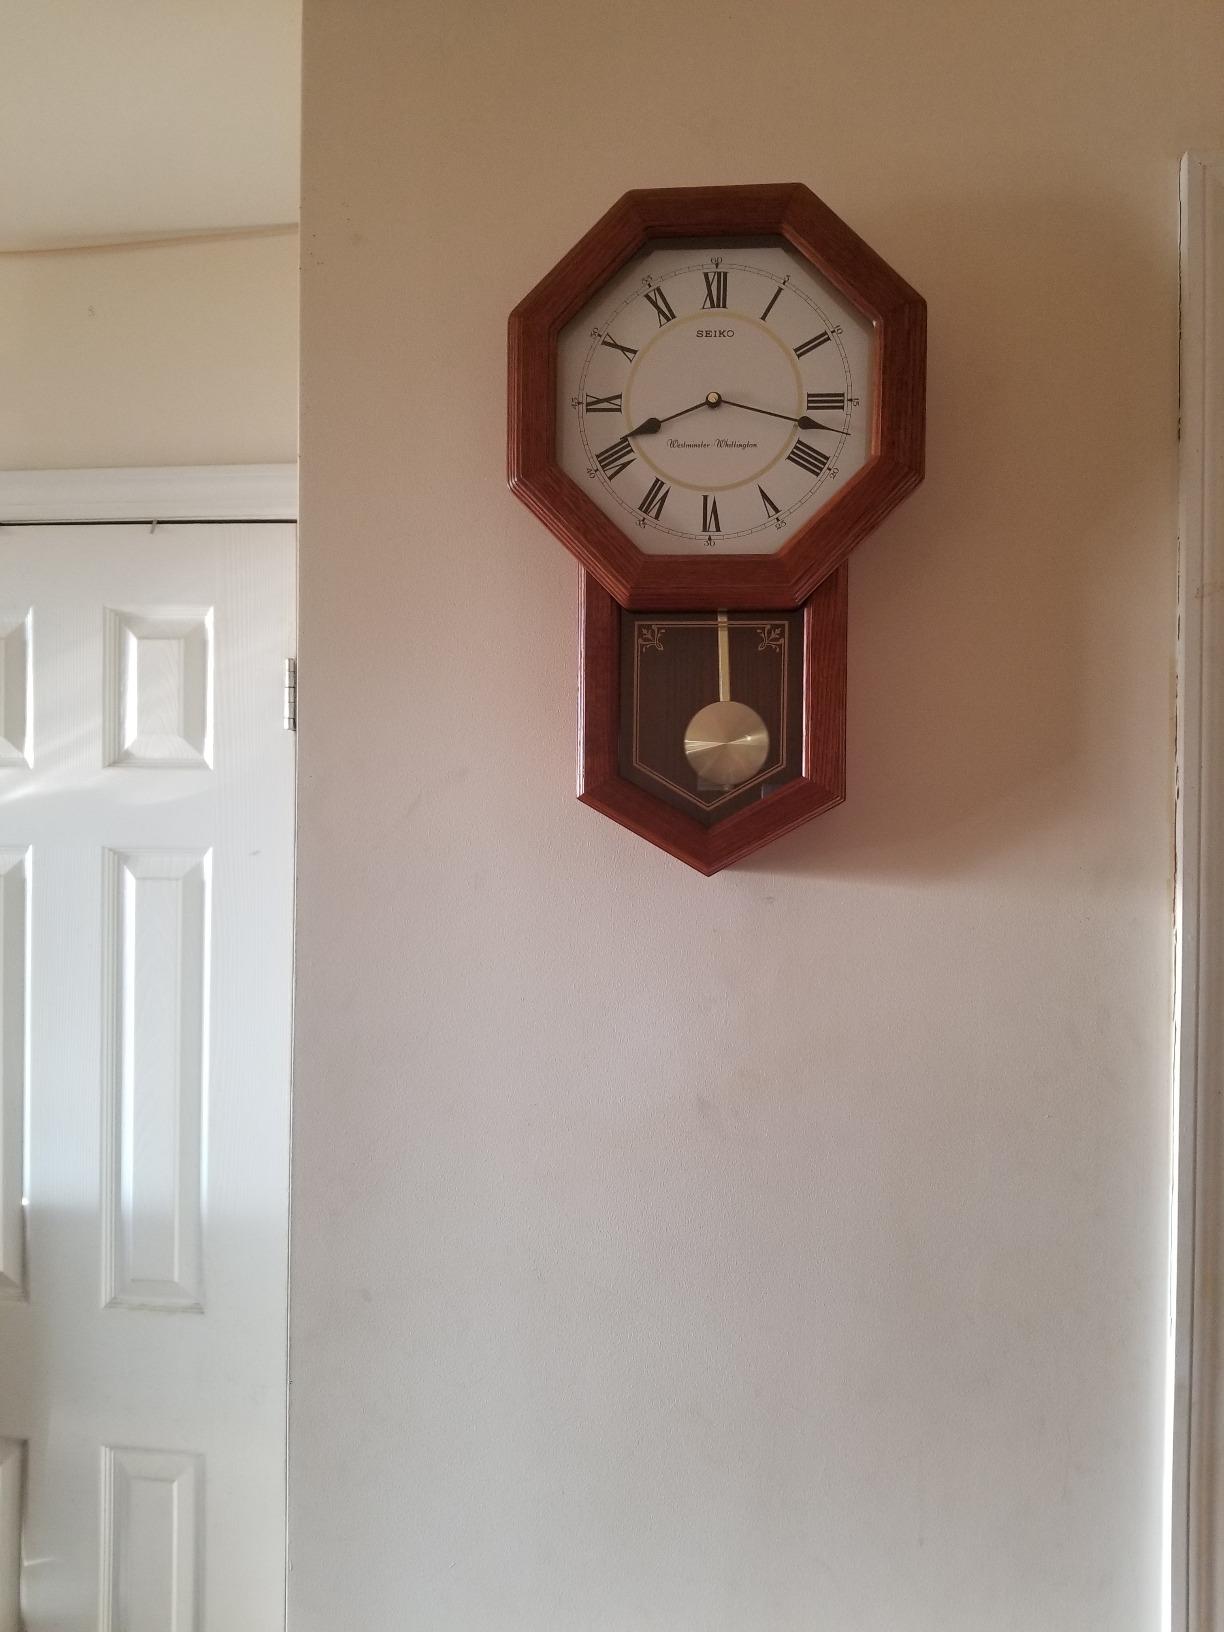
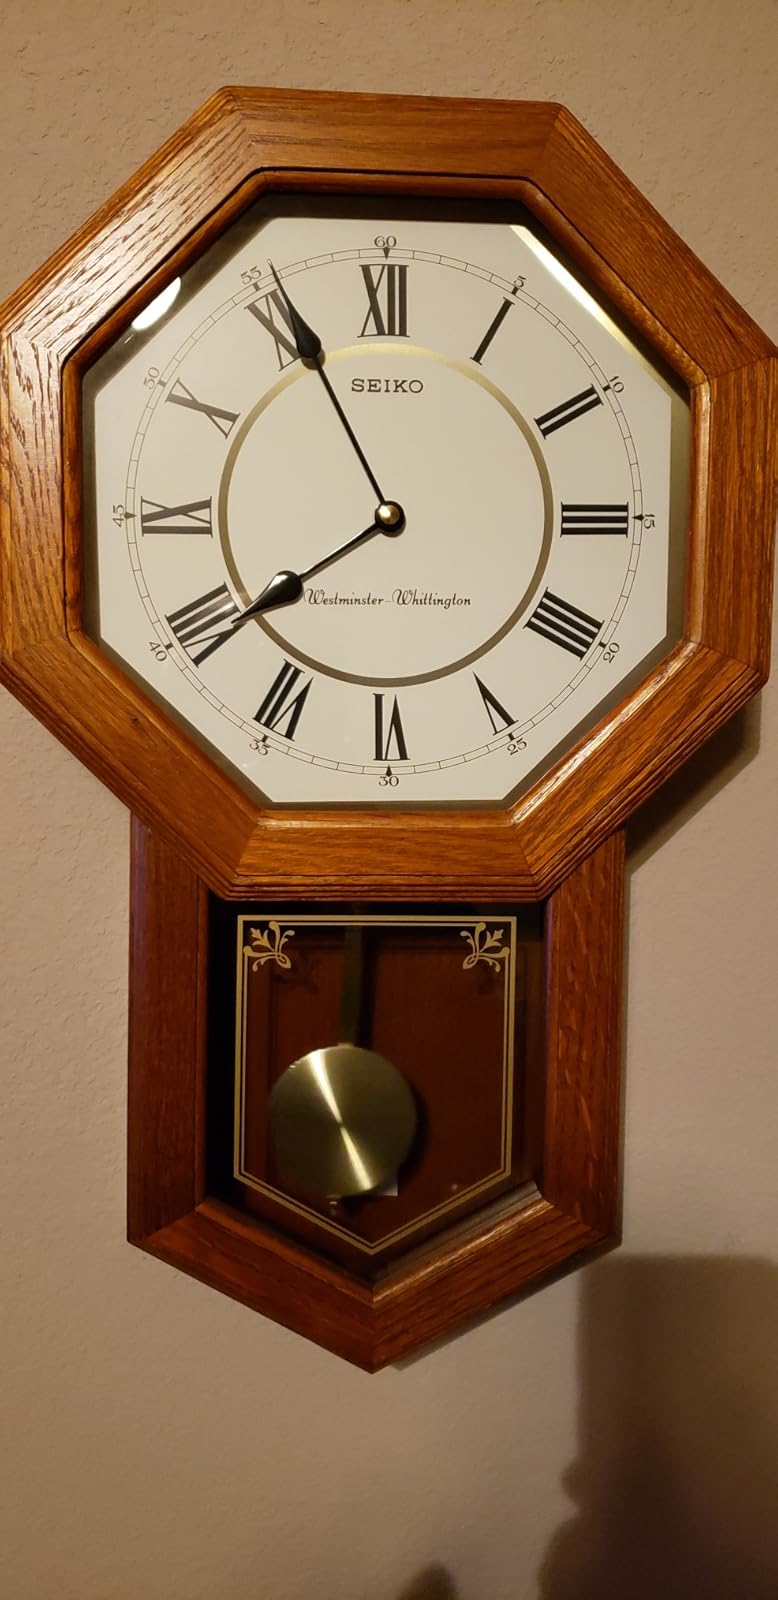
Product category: clock
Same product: yes